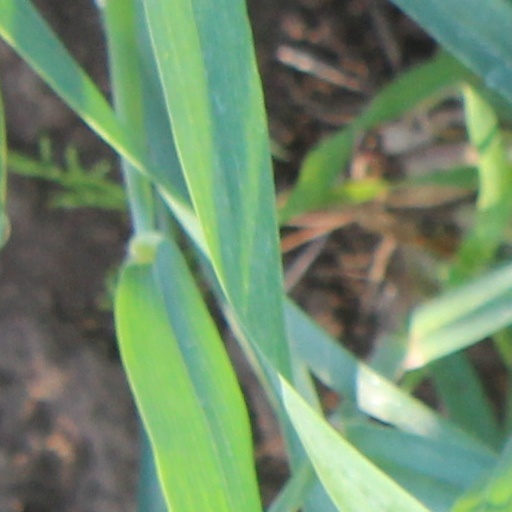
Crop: wheat